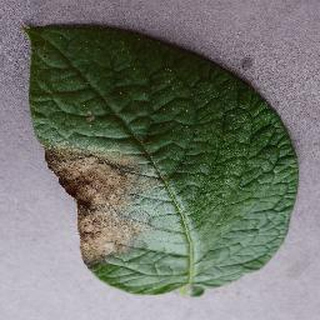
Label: potato_late_blight